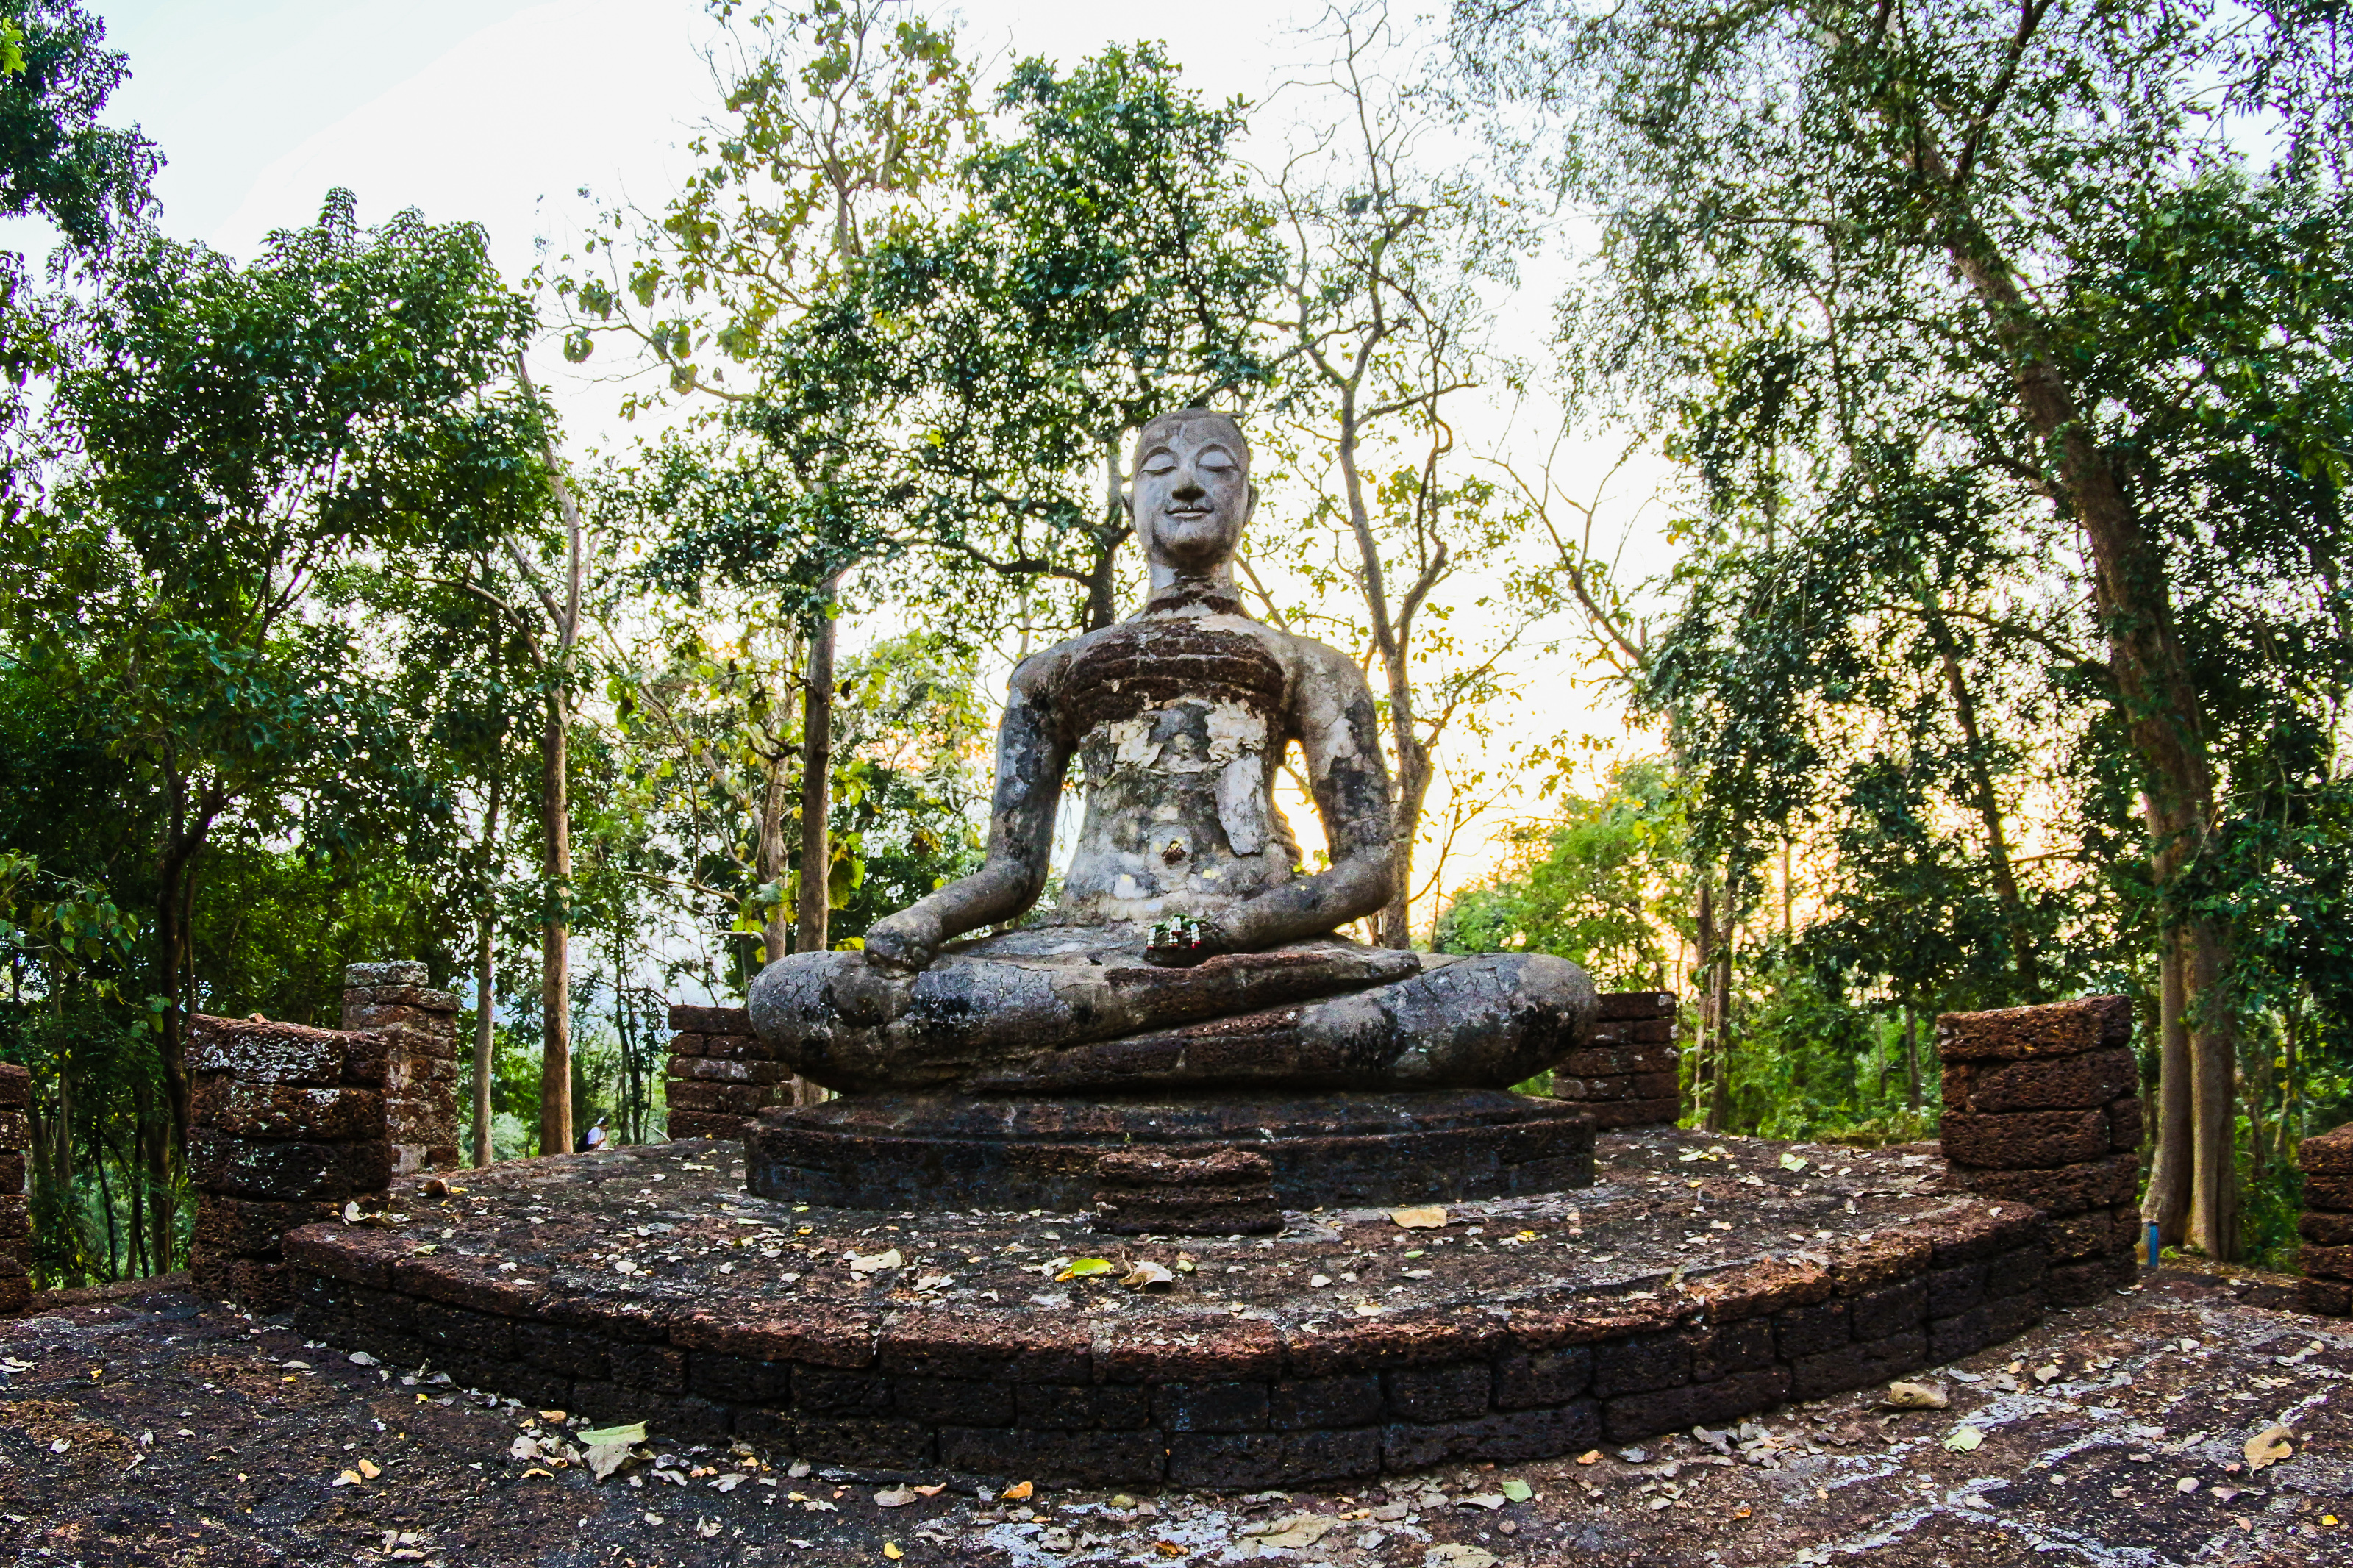
ancient, architecture, art, asia, asian, buddha, buddhism, buddhist, chang, culture, famous, heritage, historical, history, landmark, lom, old, pagoda, park, religion, satchanalai, si, siam, statue, stone, sukhothai, temple, thai, thailand, tourist, travel, unesco, wat, sculpture, monument, tree, botany, historic site, sky, grass, garden, photography, plant, fictional character, stone carving, landscaping, ancient history, estate, tourism, artwork, building